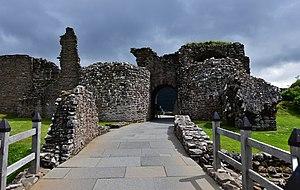
Le château d'Urquhart est un château en ruines situé sur les berges du loch Ness, en Écosse. Il se trouve dans les Highlands, près de la route A82, à 21 km au sud-ouest d'Inverness et à 2 km à l'est du village de Drumnadrochit.